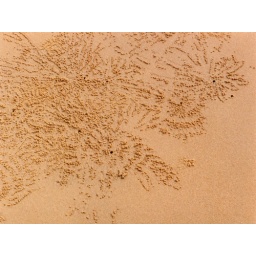
Remarkable design on the beach of Chandipur by the unknown flora and fauna artists.